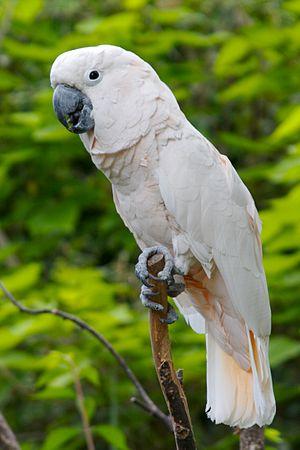
Le Cacatoès à huppe rouge ou Cacatoès des Moluques, est une espèce d'oiseaux de la famille des Cacatuidae.